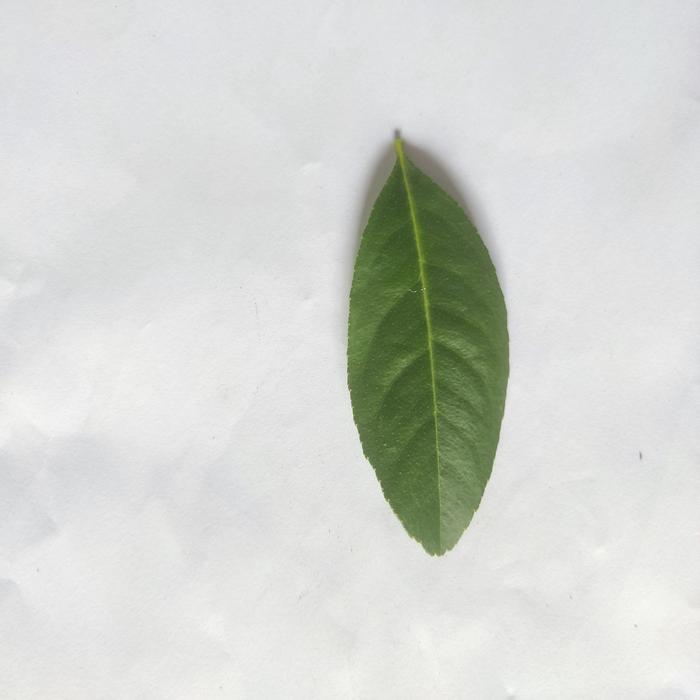
Crop: Lemon
Leaf condition: Healthy_Leaf